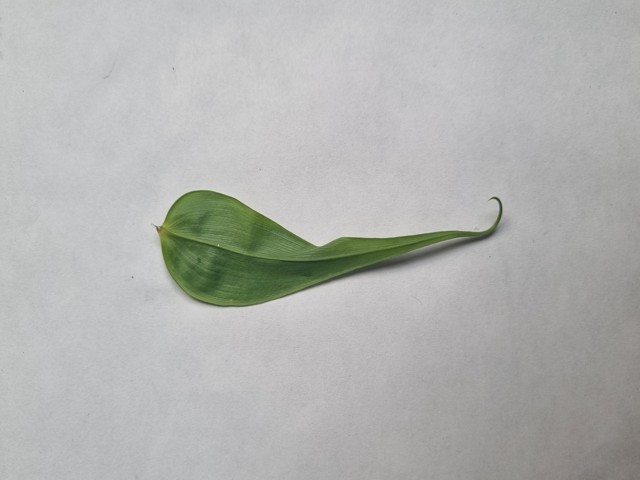
Plant: agnishika